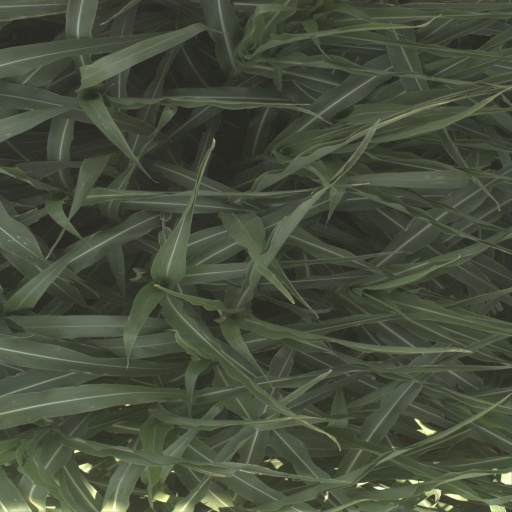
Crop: sorghum